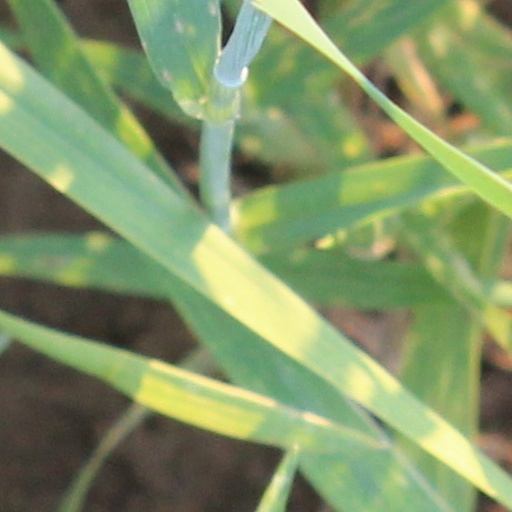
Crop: wheat